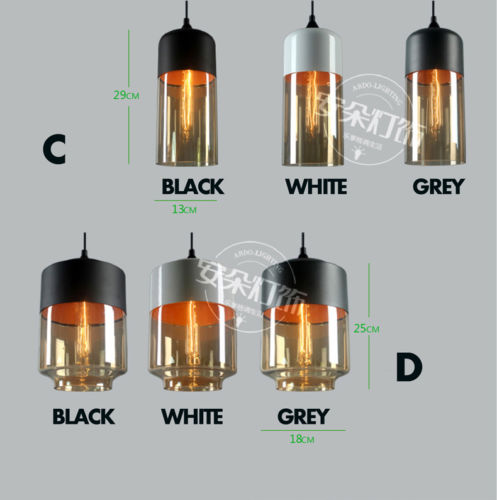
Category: lamp